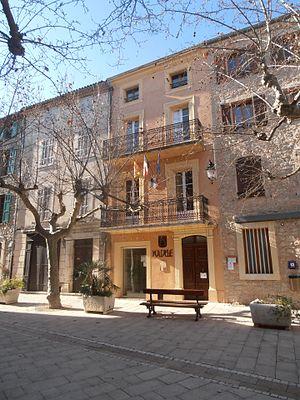
Var, Claviers, Mairie
Claviers est une commune française située dans le département du Var en région Provence-Alpes-Côte d'Azur.